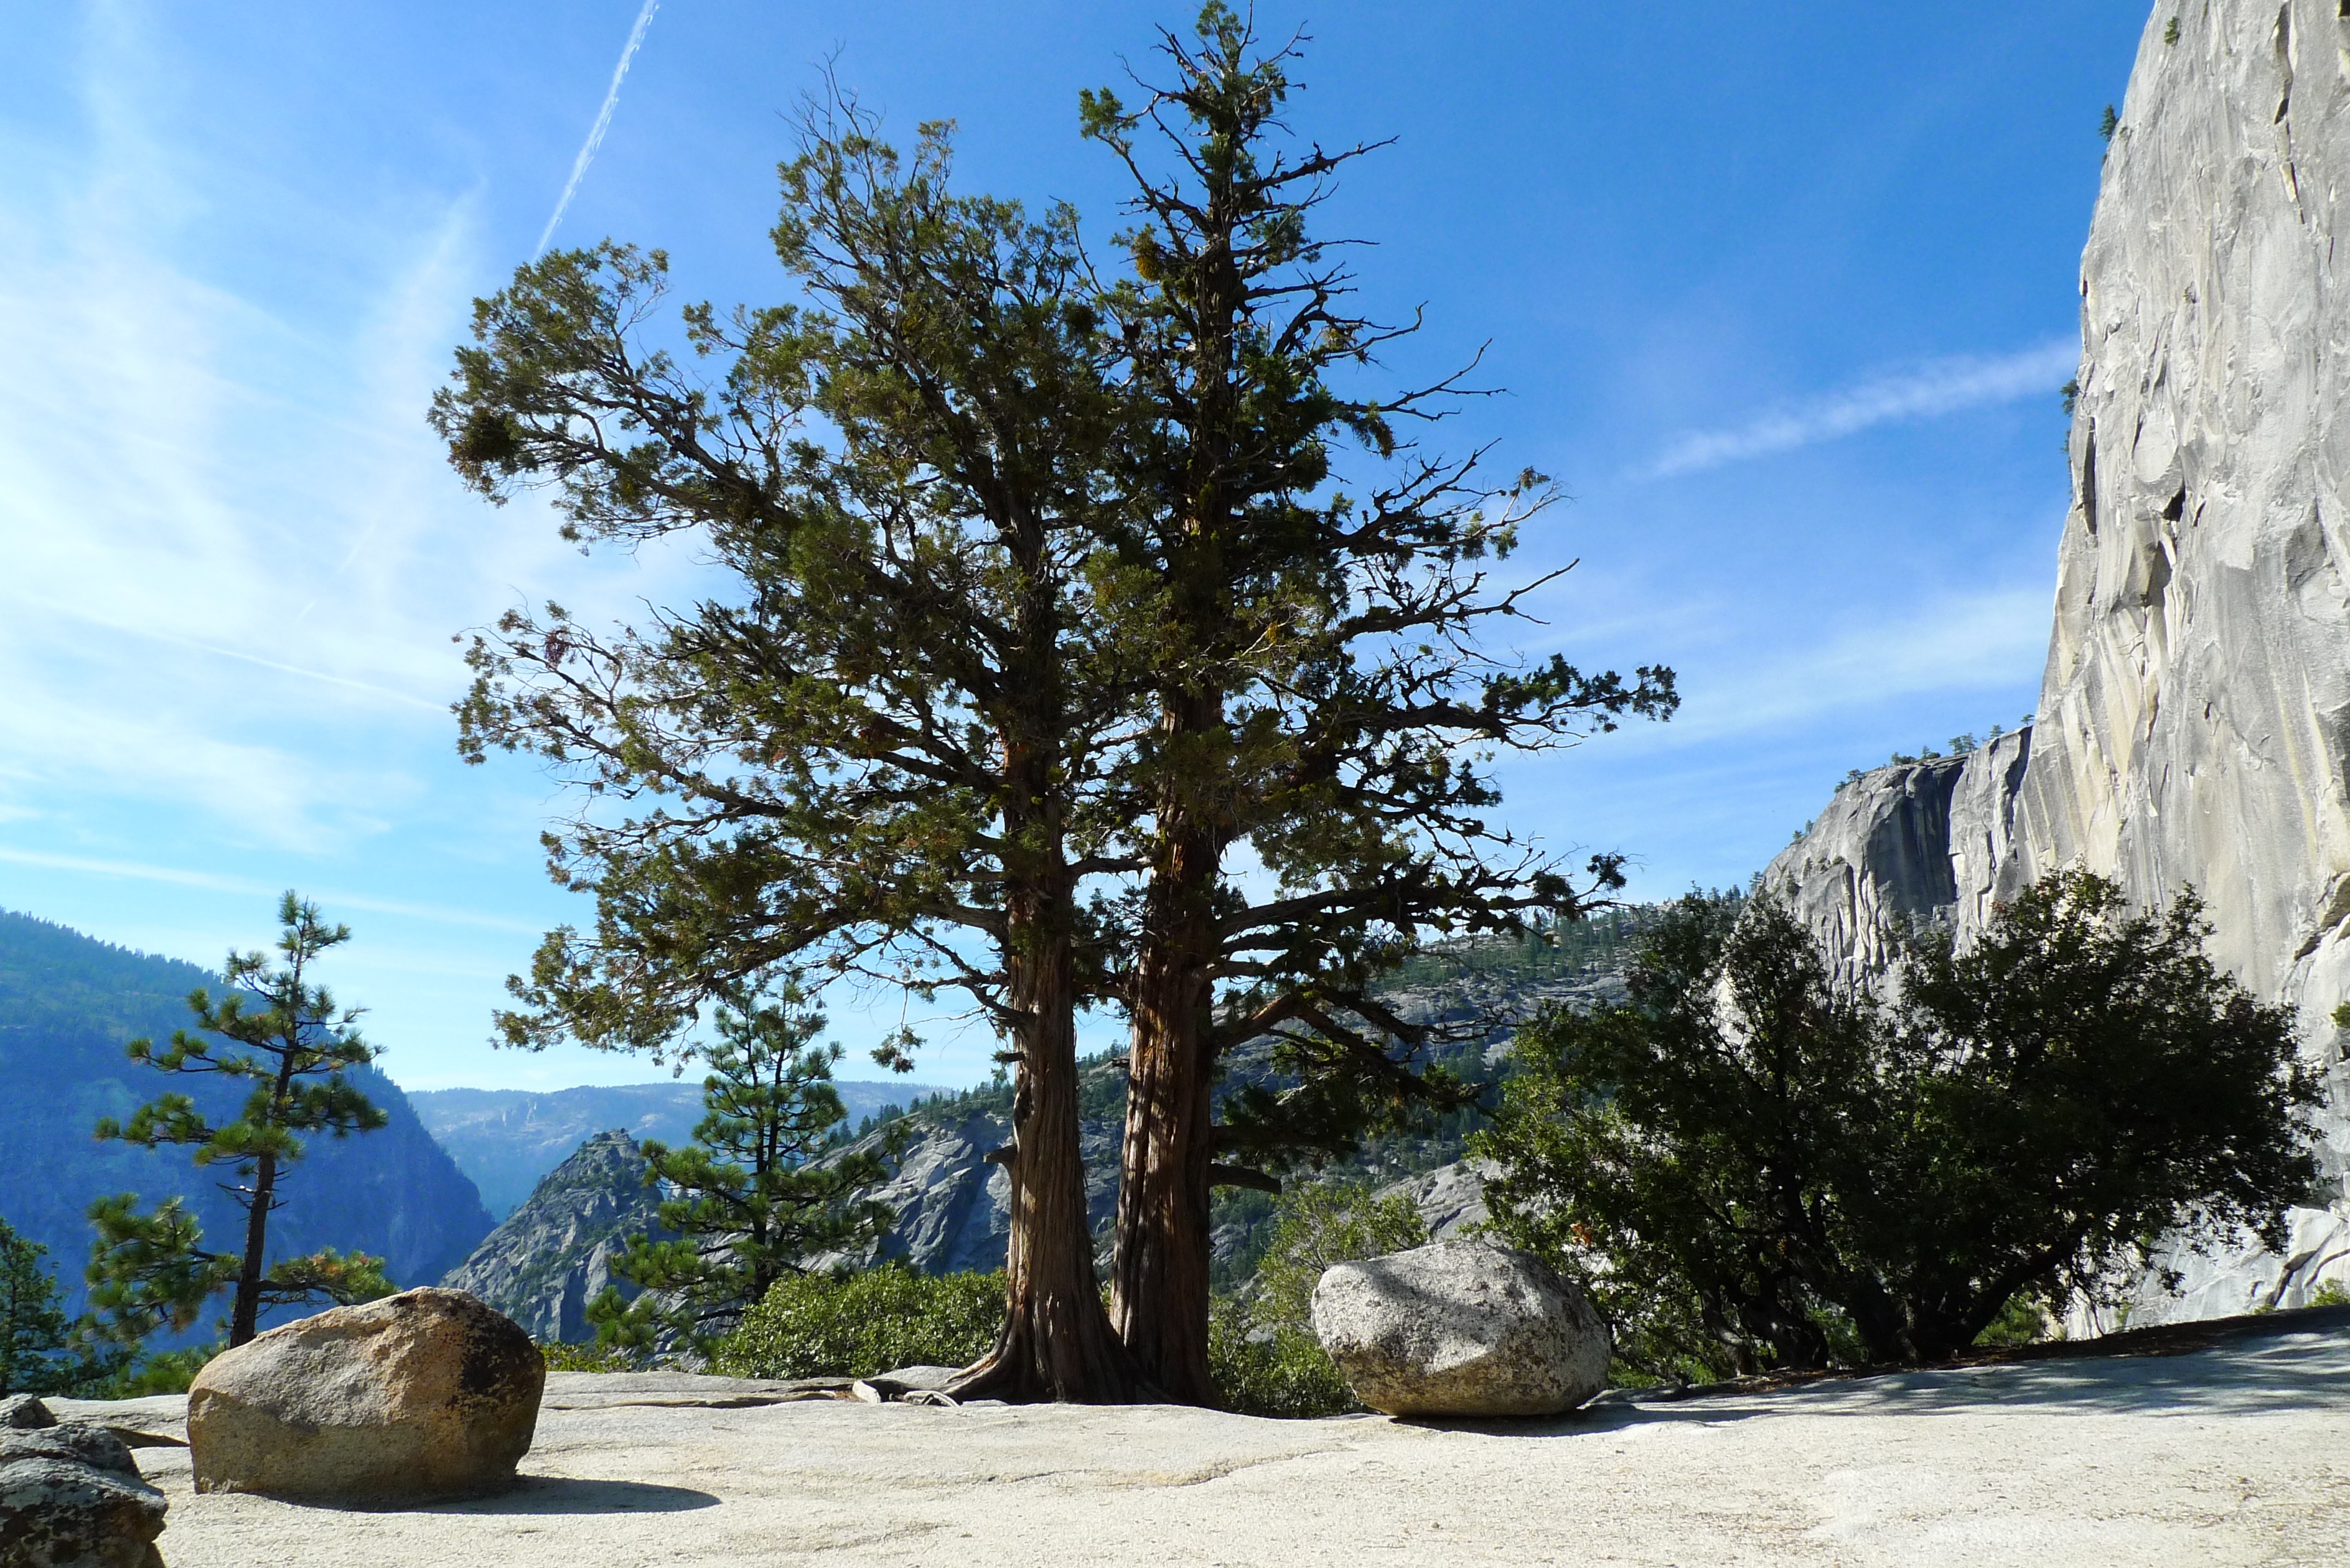
tree, wilderness, rock, plant, woody plant, mountain, vacation, landscape, park, terrain, national park